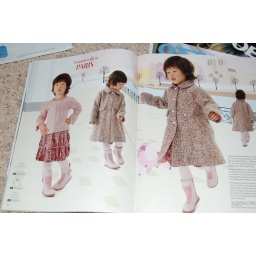
zoom in on the t, simple way again to dress a shirt, cute skirt, coat is nice pattern